Recep Tayyip Erdoğan

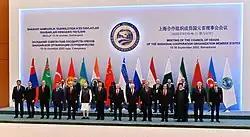
Erdoğan, Chinese President Xi Jinping and other leaders at the Shanghai Cooperation Organisation summit on 16 September 2022

When Barack Obama became President of United States, he made his first overseas bilateral meeting to Turkey in April 2009.